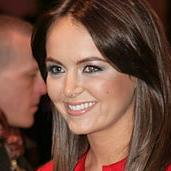
Age: 22